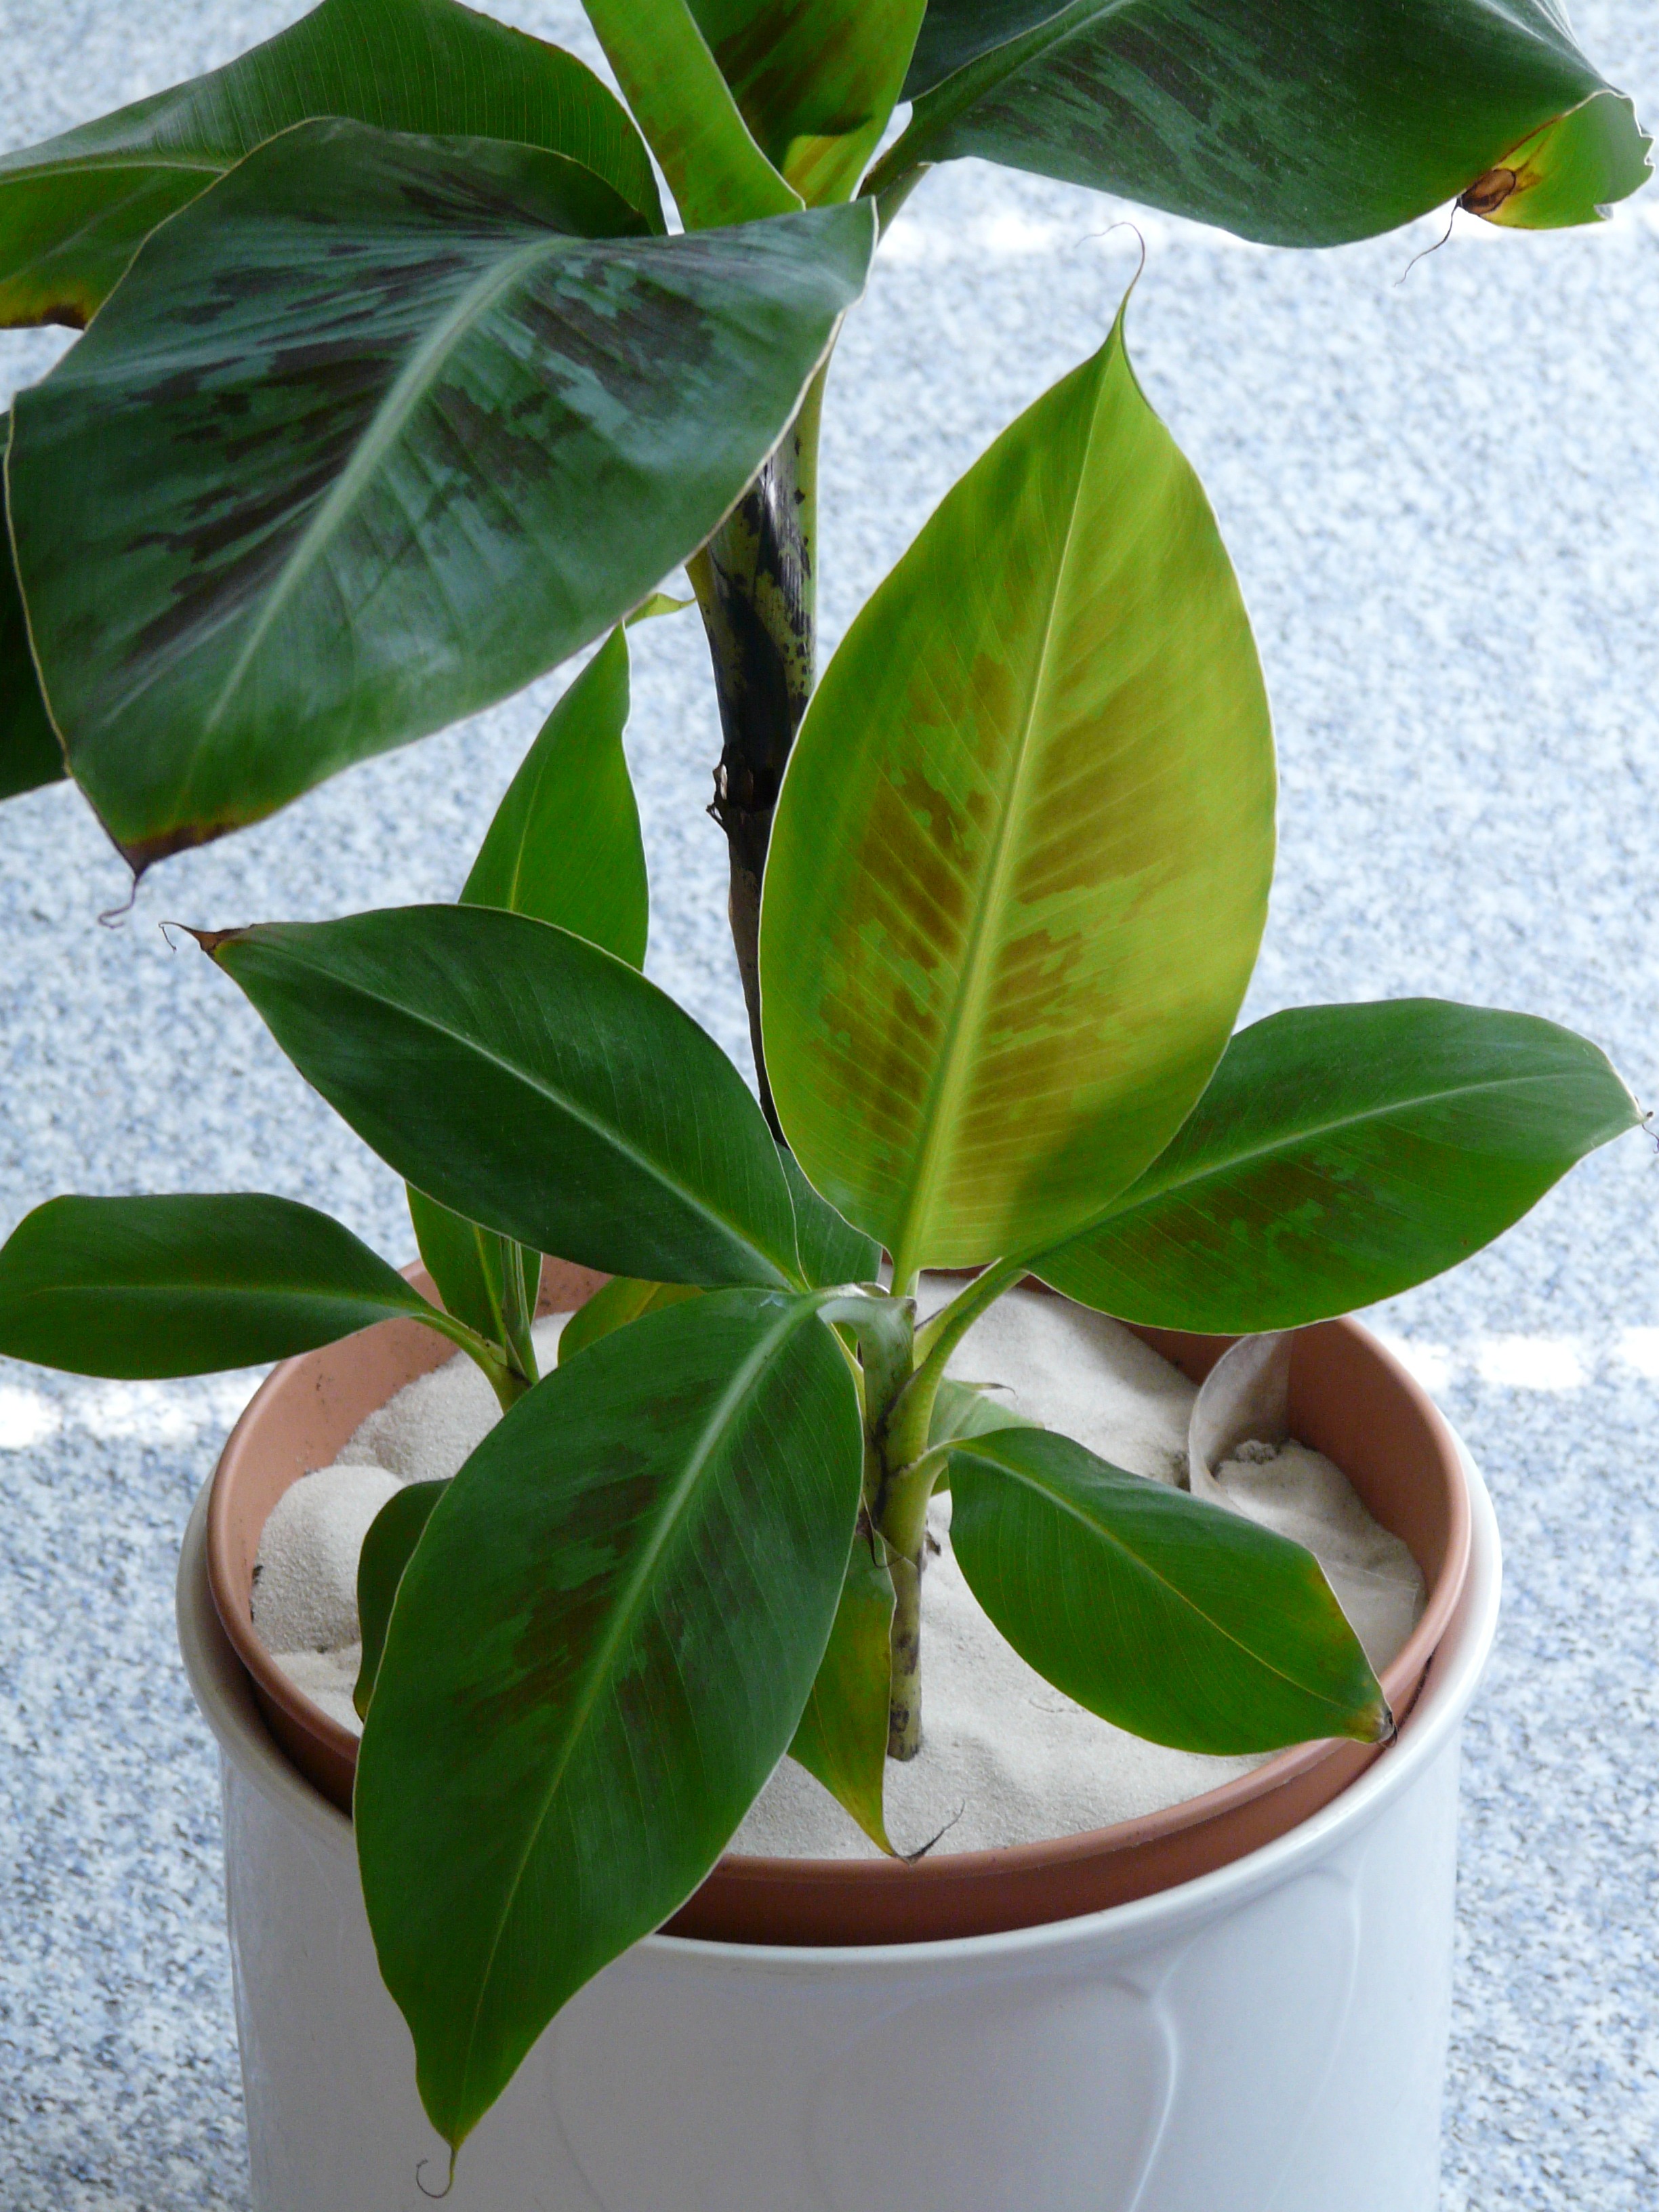
plant, leaf, flower, young, food, green, produce, botany, banana, flora, houseplant, leaves, musa, gardenia, flowering plant, banana plant, banana shrub, banana tree, land plant, arrowroot family, monocotyledons, musaceae